City Garden

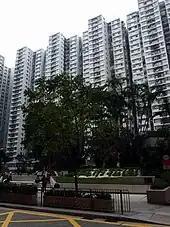
City Garden seen from City Garden Road

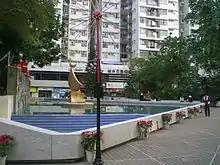
A public square within City Garden, with City Garden Shopping Centre in the background.

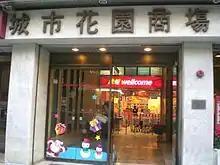
Wellcome supermarket within City Garden Shopping Centre.

City Garden is a private housing estate in Fortress Hill, Hong Kong. It was built from 1983 to 1986 by Cheung Kong Holdings Limited. It consists of 14 blocks, each 28 storeys tall. Part of the site was occupied by the North Point Power Station before 1983.